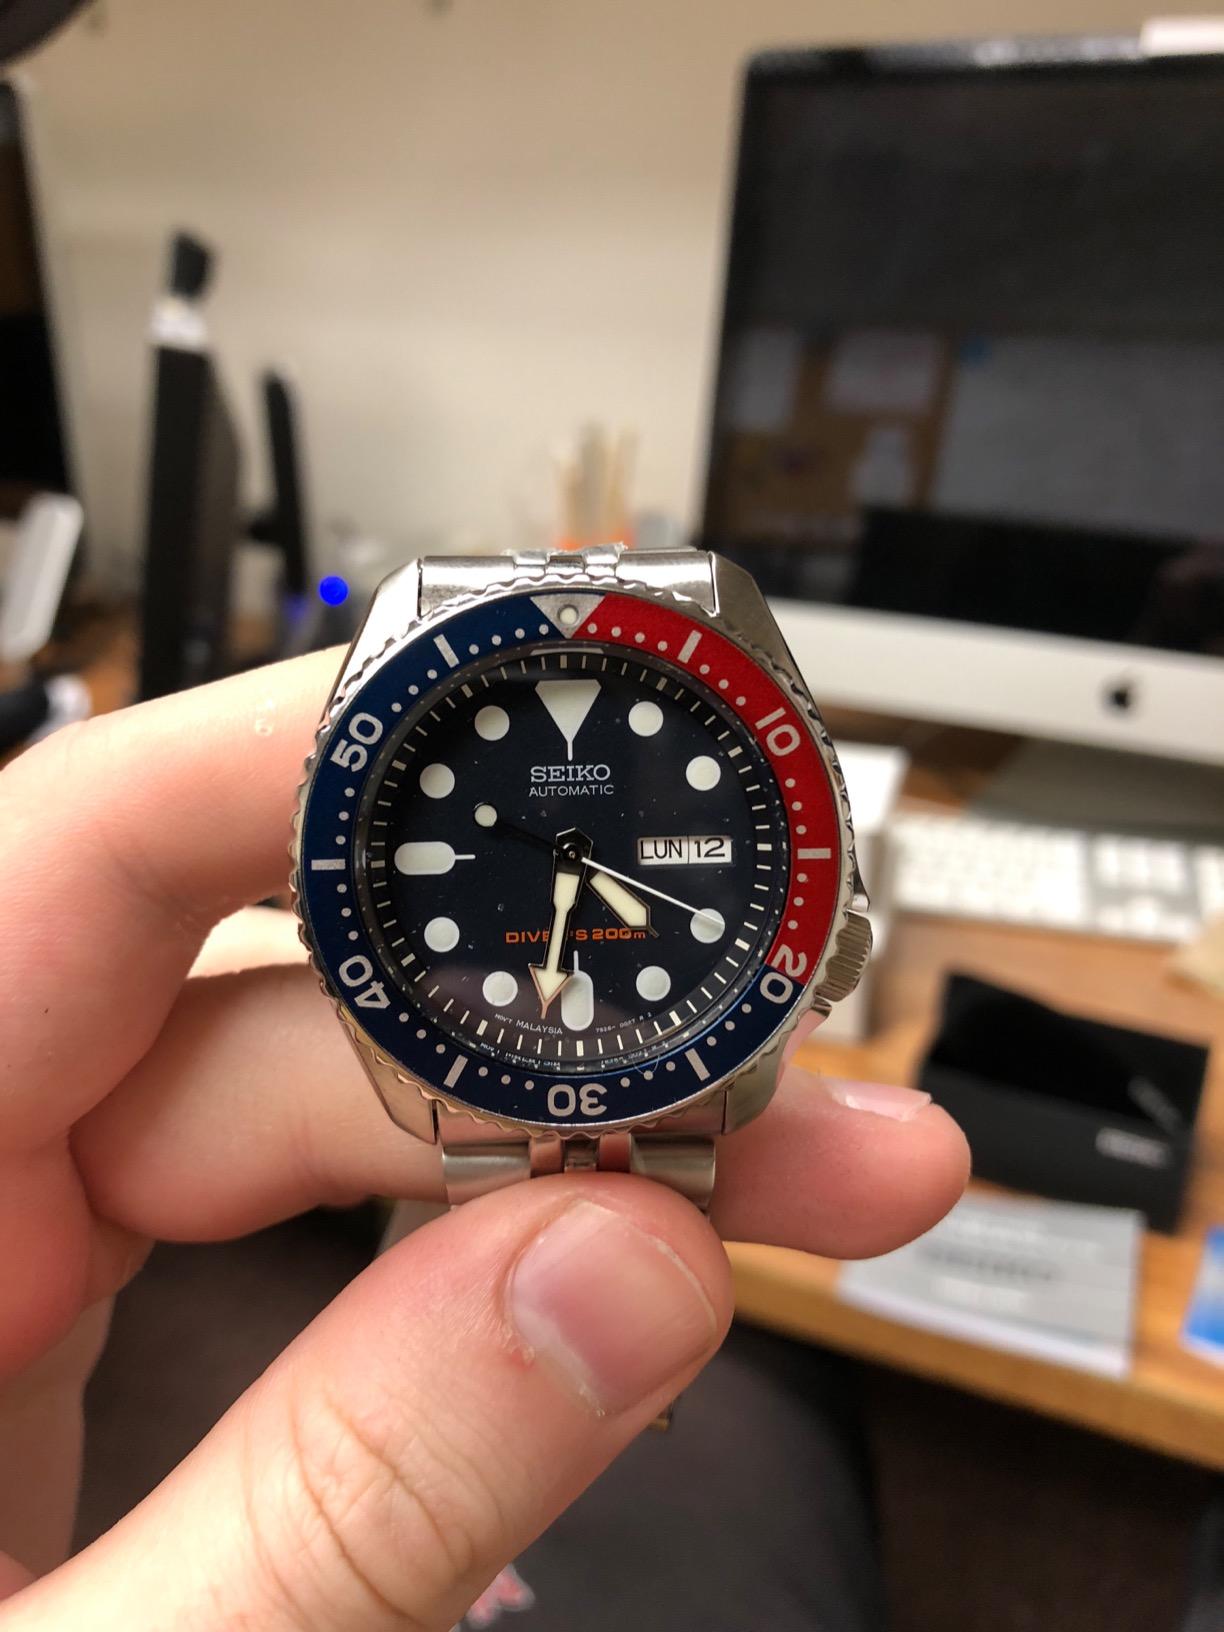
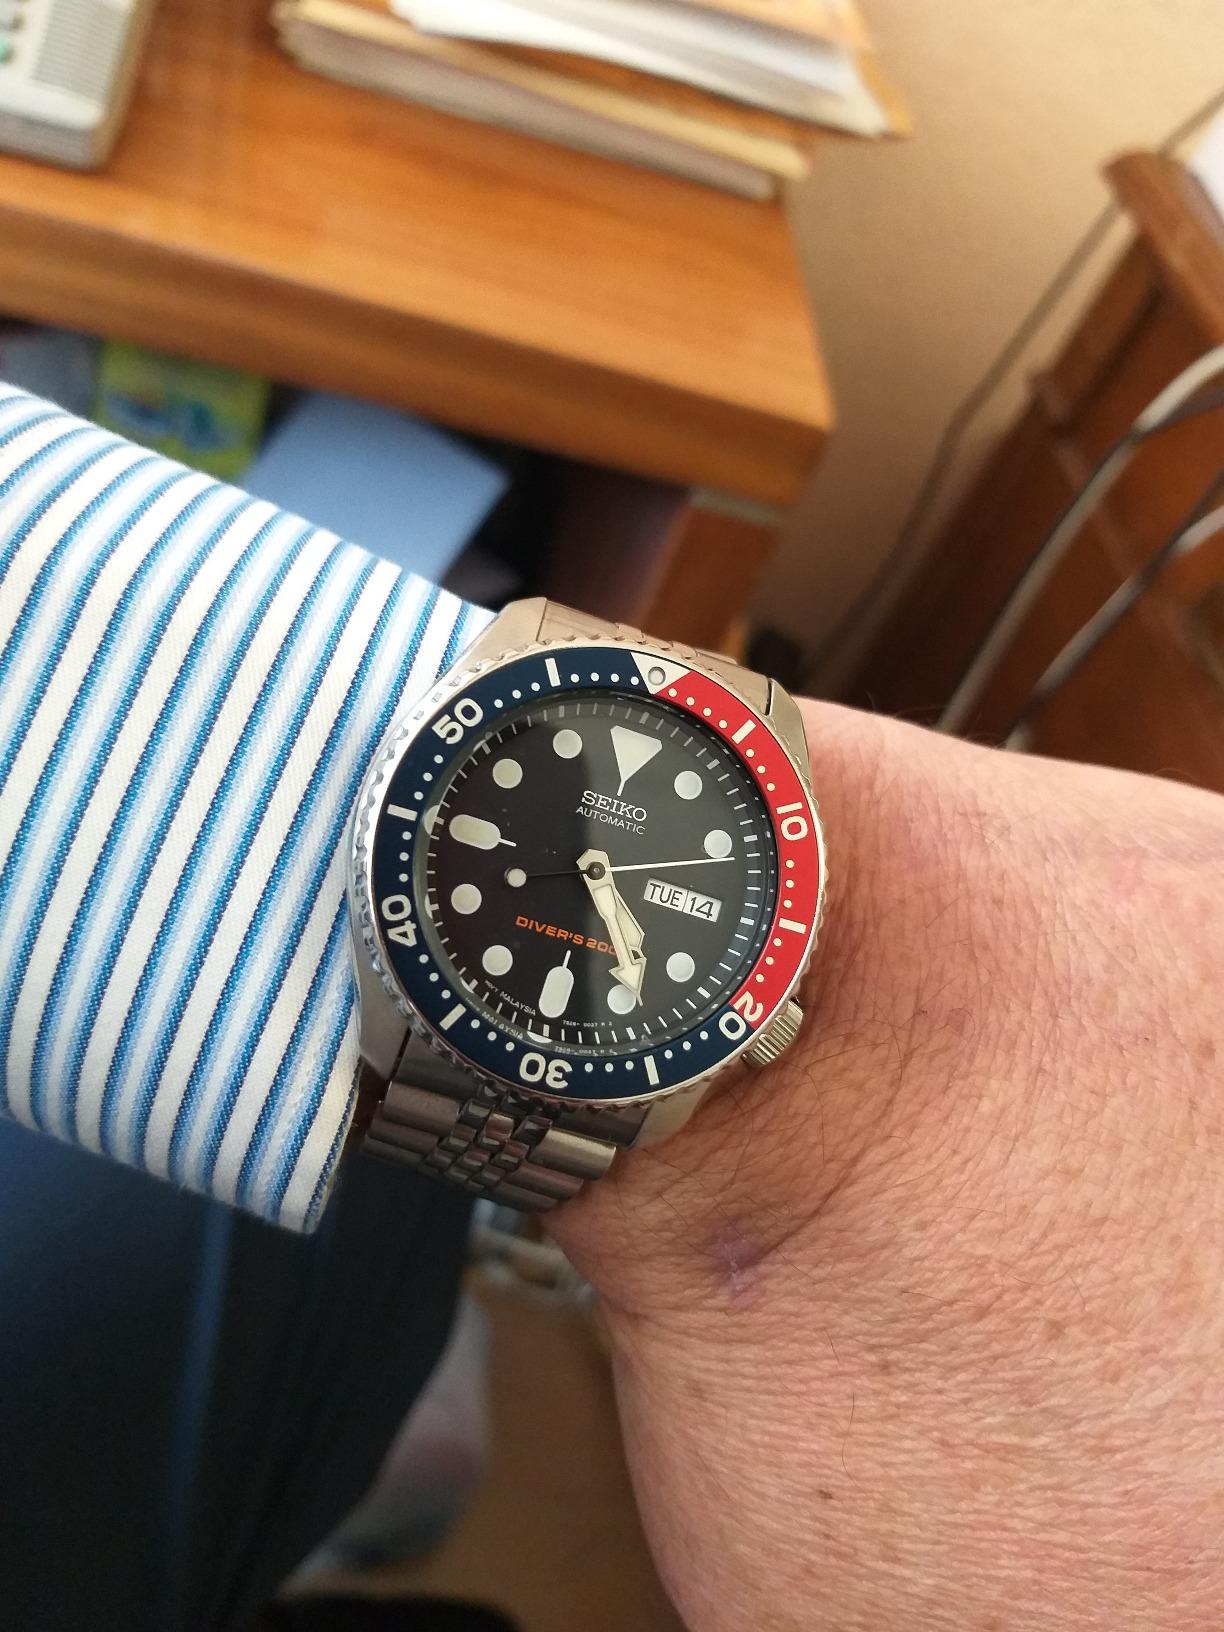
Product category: accessories_watch
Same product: yes